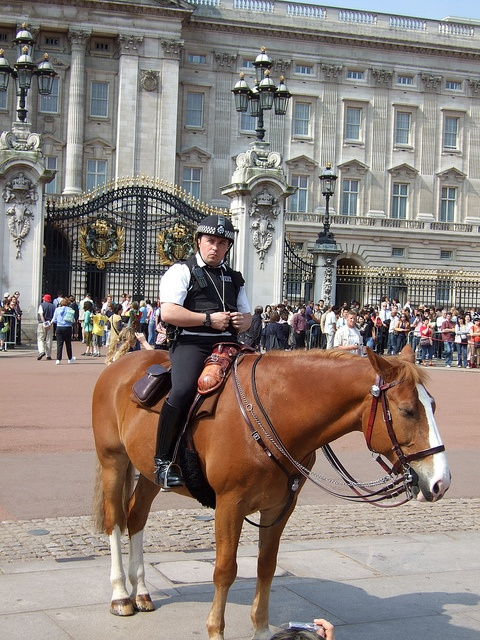
The man is sitting on a horse that is standing on a sidewalk.
A uniformed man is sitting on a horse with a large crowd in the background.
A mounted policeman on a chestnut horse in front of a large building.
A mounted police officer, atop a brown horse.
A law official is on a brown horse in front of a building where many people are gathered.